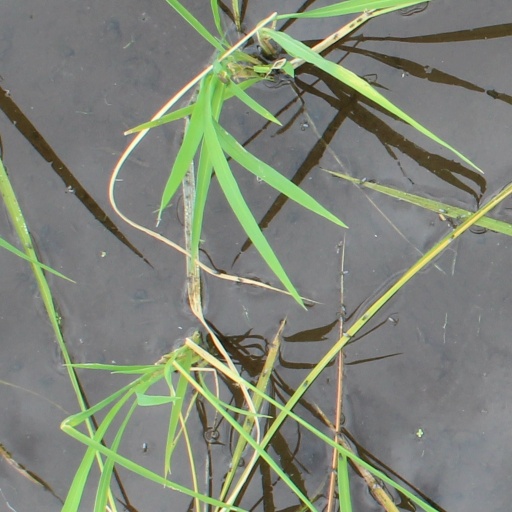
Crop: rice